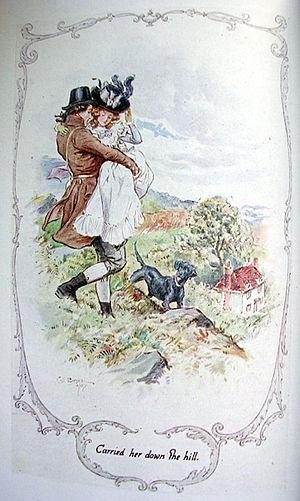
Sense and Sensibility (Jane Austen), ch 9 Willoughby transporte chez elle Marianne qui s'est foulé la cheville
Sense and Sensibility est le premier roman publié de la femme de lettres anglaise Jane Austen. Il paraît en 1811 de façon anonyme puisqu'il était signé by a Lady. En effet, sa position sociale interdisait à Jane Austen de signer de son nom un roman destiné à la vente, mais elle ne voulait pas cacher qu'il était l'œuvre d'une femme.
Sense and Sensibility est le premier roman publié de la femme de lettres anglaise Jane Austen. Il paraît en 1811 de façon anonyme puisqu'il était signé by a Lady. En effet, sa position sociale interdisait à Jane Austen de signer de son nom un roman destiné à la vente, mais elle ne voulait pas cacher qu'il était l'œuvre d'une femme.
John Willoughby est un personnage de fiction du roman Raison et Sentiments de la femme de lettres anglaise Jane Austen, paru en 1811.